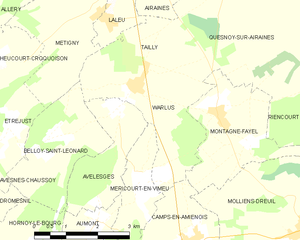
Carte des communes françaises Warlus